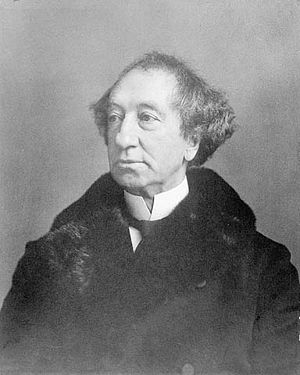
Canadas premierministre
Sir John A. Macdonald
Canadas premierminister er leder af Canadas regering. Regeringsposten er ikke direkte defineret i Canadas forfatning, men blev indført efter dannelsen af den canadiske føderation i 1867 efter den samme model, som på dette tidspunkt eksisterede i England.